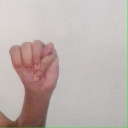
अक्षर: म